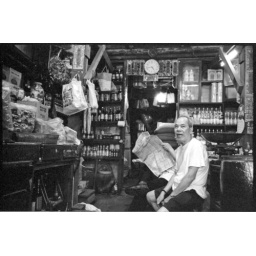
Apart from the goods that the store sells, the clock over the door seems to be the youngest object.